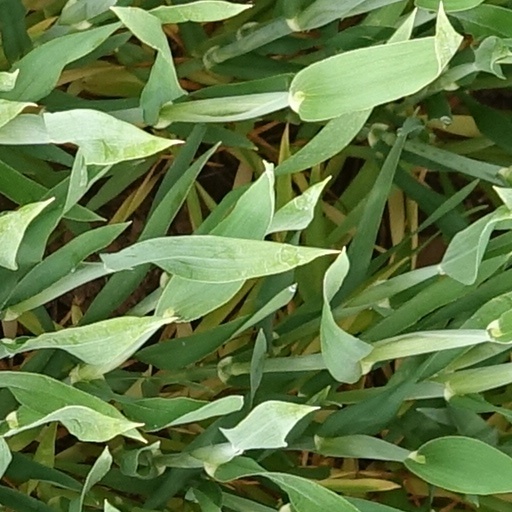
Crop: wheat